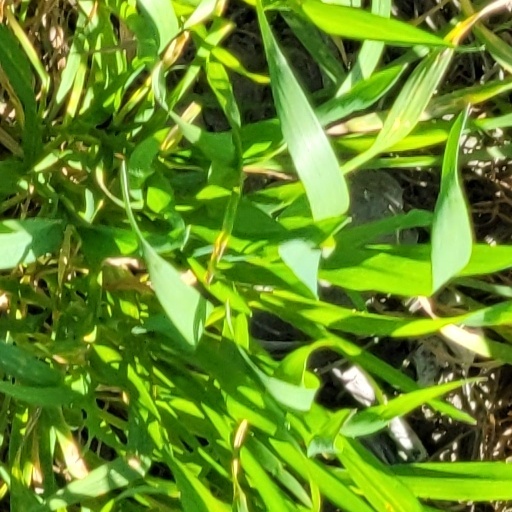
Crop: wheat